Pokémon Black and White

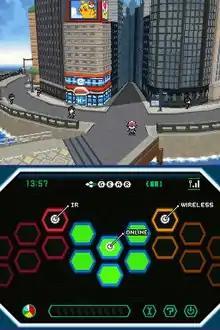
The bottom screen of the Nintendo DS displays the C-Gear, a game feature that controls how players connect with each other via IR or Wi-Fi.

The C-Gear replaces the Pokétech from "Diamond" and "Pearl" on the Nintendo DS's bottom screen. It controls the game's wireless capabilities, including infrared (IR) communication for battling and trading, wireless communications in the Xtranceiver video chat access to the Entralink to transfer content from the Pokémon Dream World, using the Wi-Fi to sync with the Pokémon Global Link servers, and the new "Pass By mode" which allows the game to communicate with other copies through infrared while the DS is asleep. The Feeling Check function tests the compatibility between two players and awards them items accordingly. In the "Pass By" feature, the player answers various survey questions and receives one of several items depending on how many other players they have connected with. In the "Random Matchup" feature, the player can battle others randomly. When playing against others online or in IR battles, a new mechanic called the Wonder Launcher allows healing items to be used in battle.